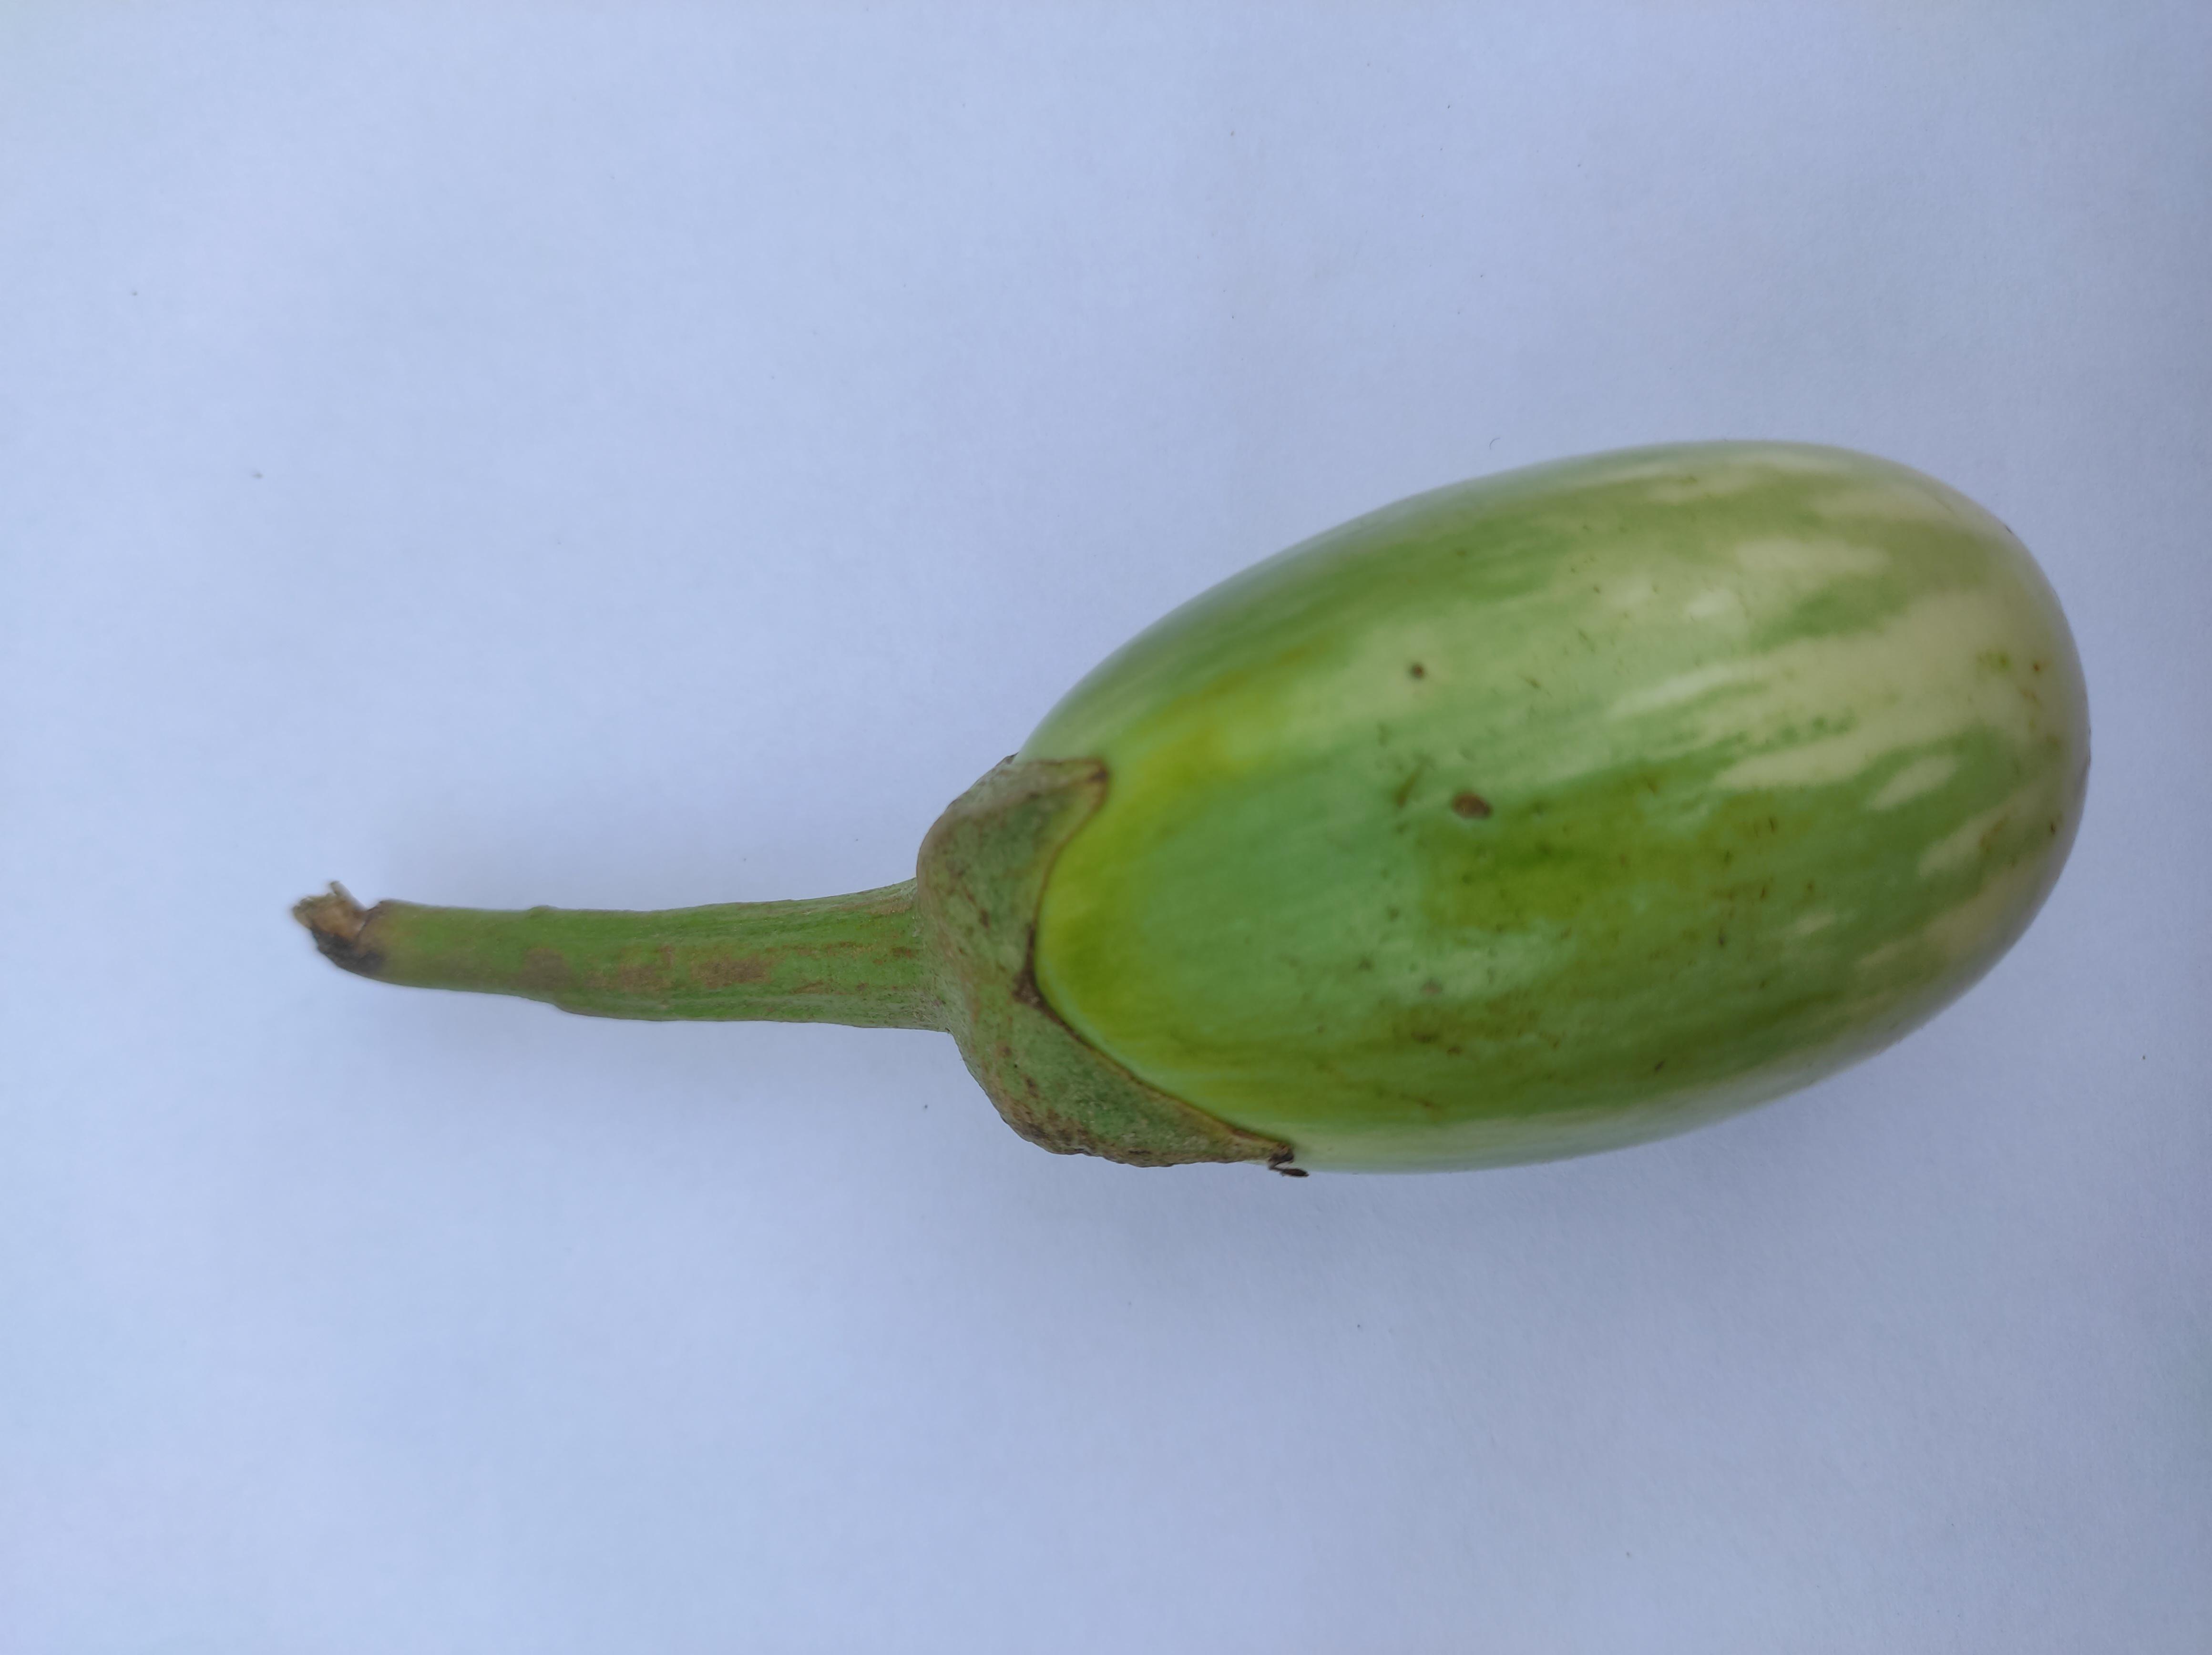
Label: Brinjal